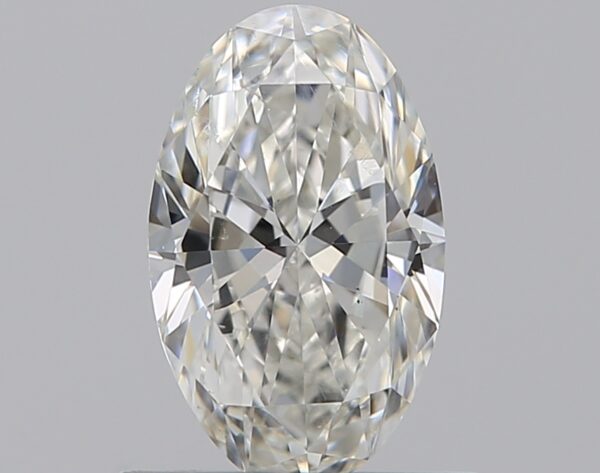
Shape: oval
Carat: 0.7
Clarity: SI1
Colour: H
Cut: EX
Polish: EX
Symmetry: VG
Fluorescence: N
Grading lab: GIA
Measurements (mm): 7.79 x 4.8 x 2.87